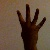
The image shows a hand gesture representing the number 4 in Indian Sign Language.